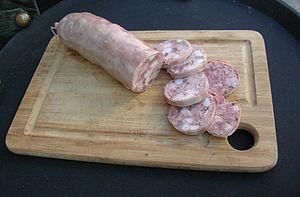
Le murçon, spécialité charcutière de la cuisine dauphinoise.
Le murson, ou murçon, est un saucisson à cuire, spécialité charcutière de la Mure, composé de chair de porc hachée et de morceaux plus gros coupés en dés au couteau, aromatisé au carvi.